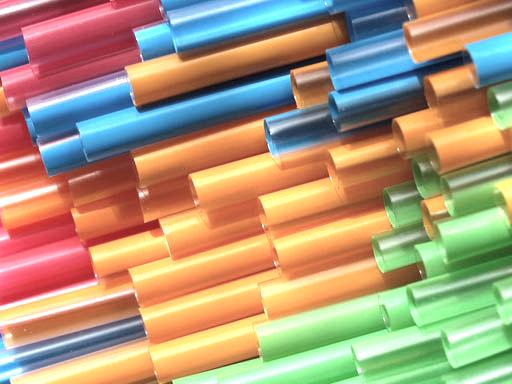
Material: plastic